Alexandra, Victoria

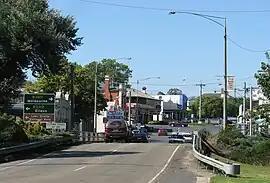
Grant Street

Alexandra is a town in Victoria, Australia, north-east of Melbourne. It is located at the junction of the Goulburn Valley Highway (B340) and Maroondah Highway (B360), in the Shire of Murrindindi local government area. At the , the town had a population of 2,801 and the broader area (Alexandra District) a population of 6,828.